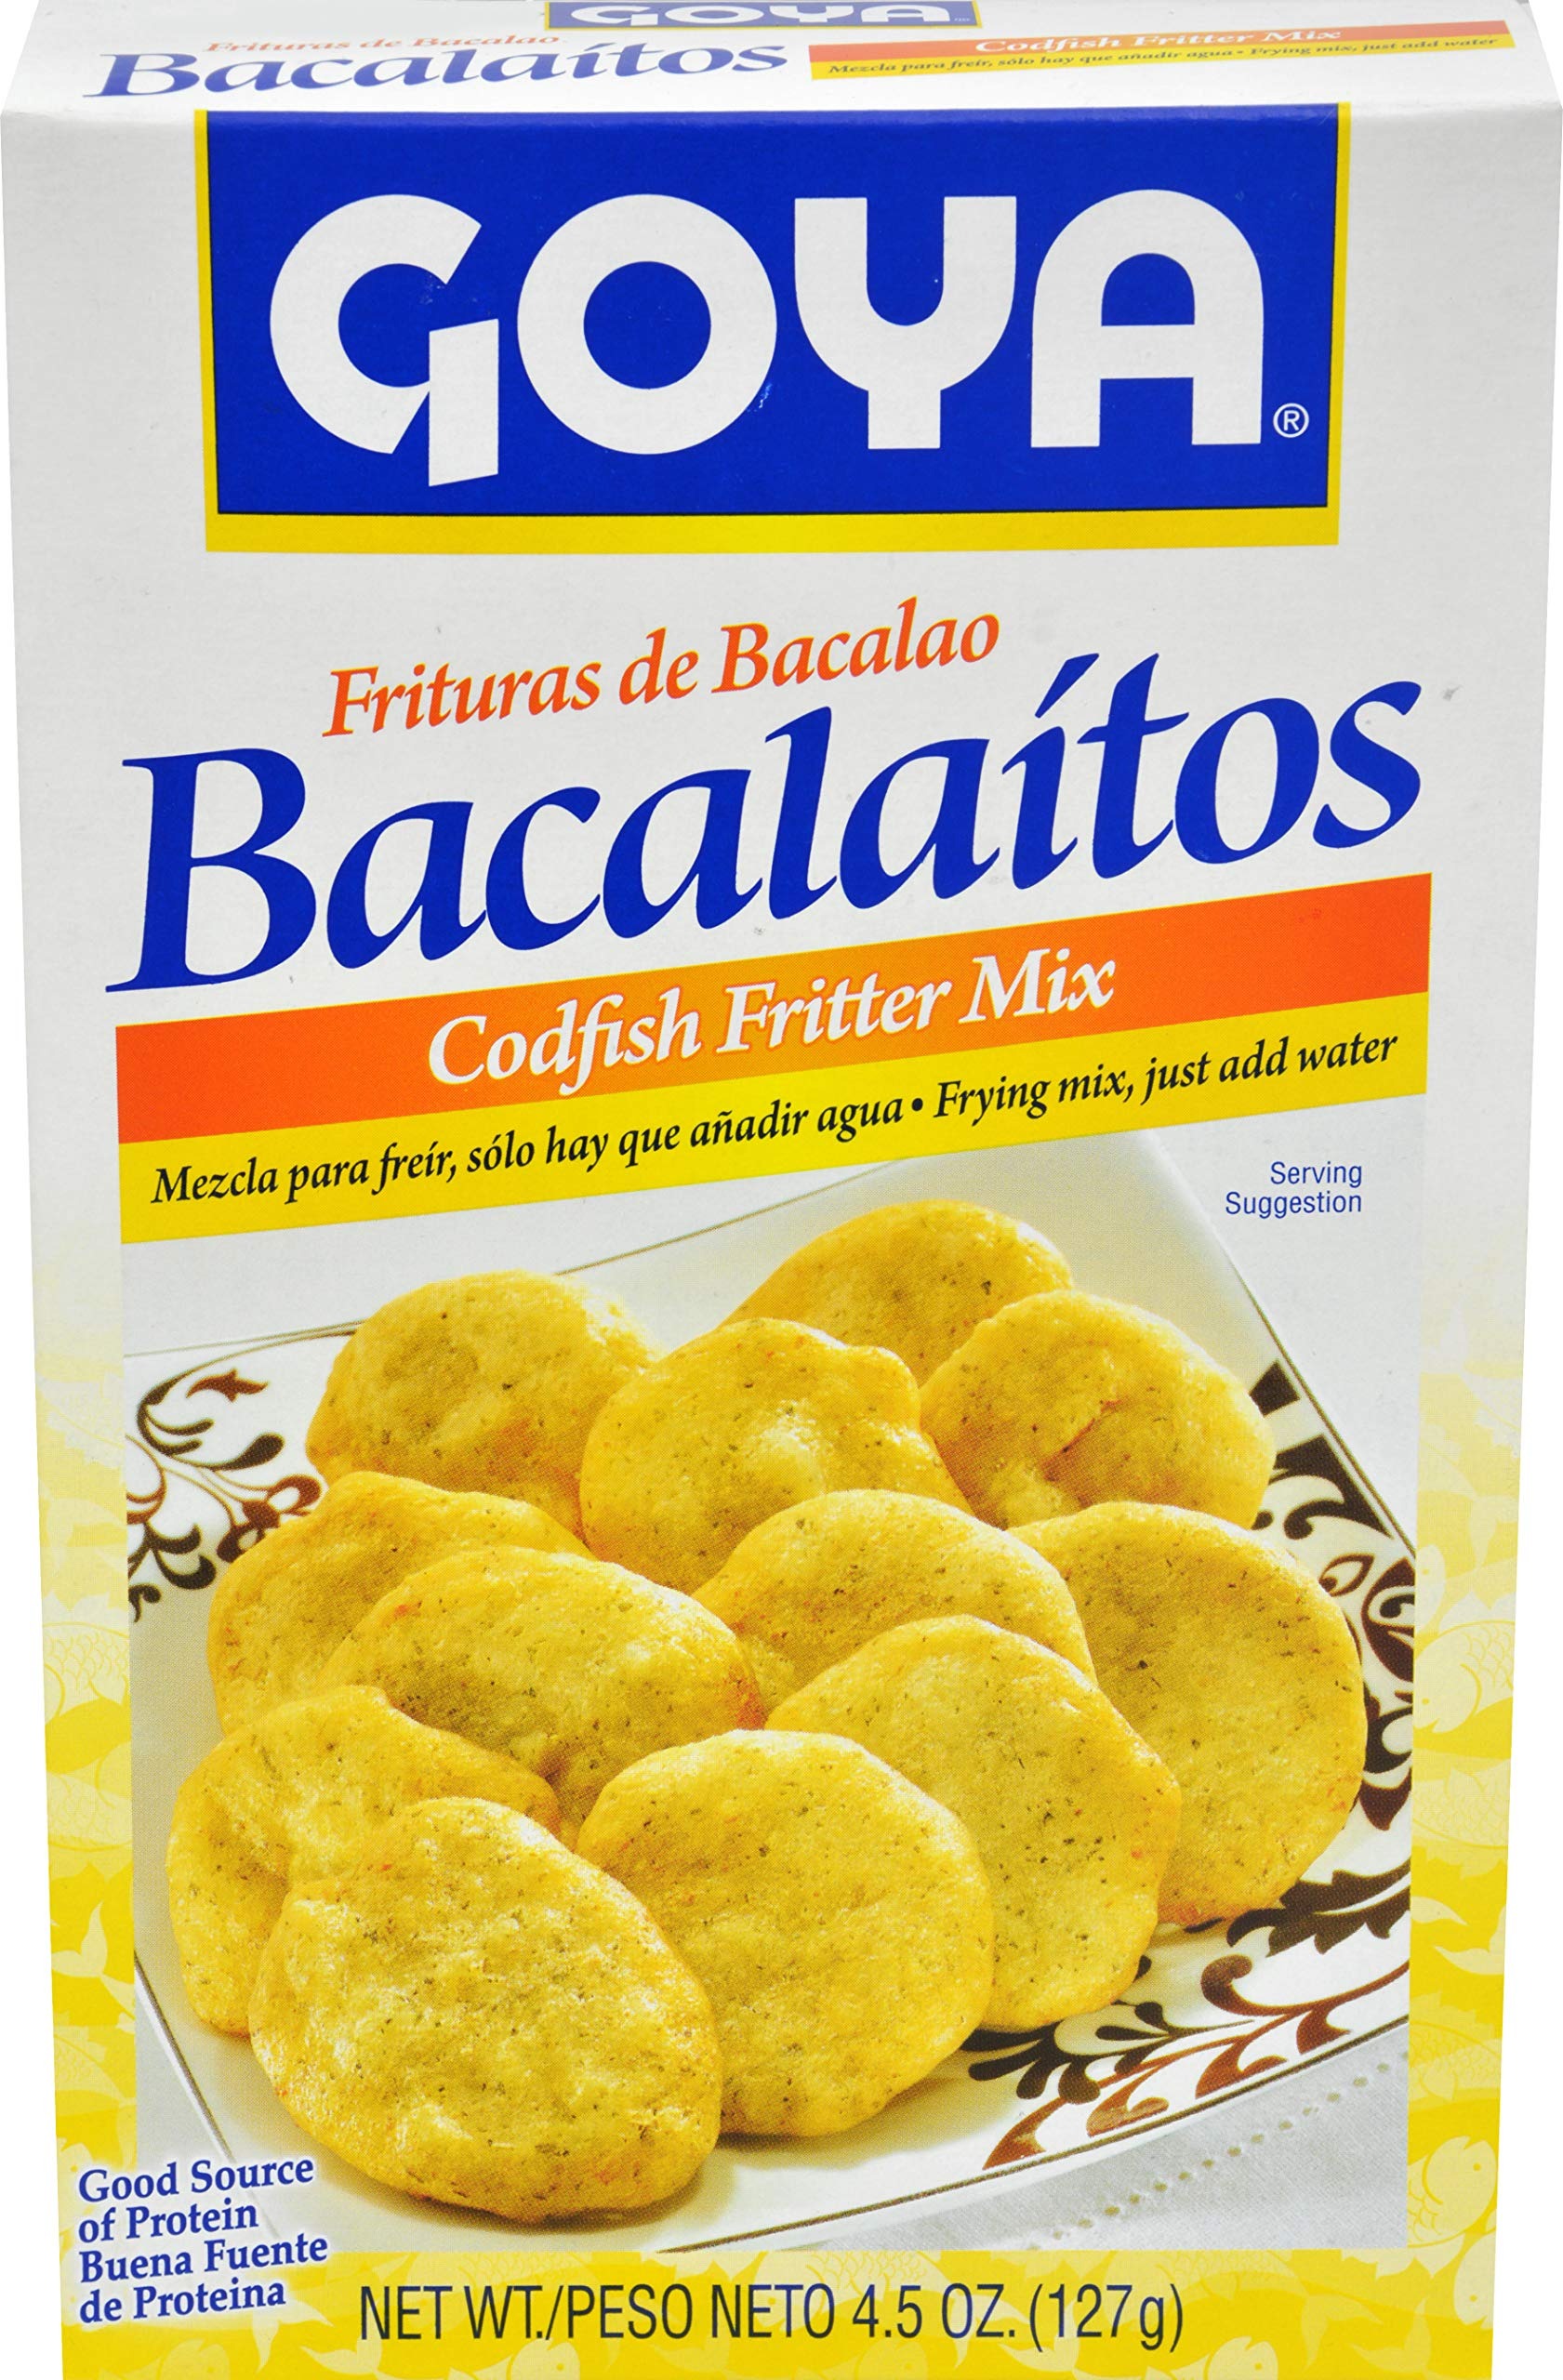
Item Name: Goya Foods Bacalaitos Codfish Fitters Mix, 4.5 Ounce
Bullet Point 1: The package length of the product is 6 inches
Bullet Point 2: The package width of the product is 5 inches
Bullet Point 3: The package height of the product is 4 inches
Bullet Point 4: Country of origin is United States
Value: 4.5
Unit: Ounce

Price: 7.365